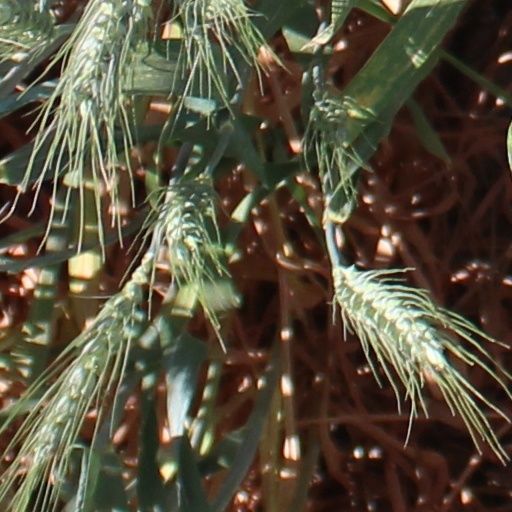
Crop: wheat